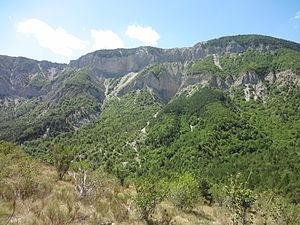
Châteauneuf-Miravail est une commune française, située dans le département des Alpes-de-Haute-Provence en région Provence-Alpes-Côte d'Azur.
La montagne de Lure est une montagne des Préalpes de Haute-Provence, située dans le département des Alpes-de-Haute-Provence. Elle appartient à la même formation géologique que le plateau d'Albion, qu'elle jouxte, et le mont Ventoux. Cette chaîne s'allonge sur 42 kilomètres de long, culmine au signal de Lure et présente un relief très contrasté entre l'adret calcaire, coupé de combes et de vallons, et l'ubac marneux, où s'accumulent monts et ravins.